SS Nieuw Amsterdam (1937)

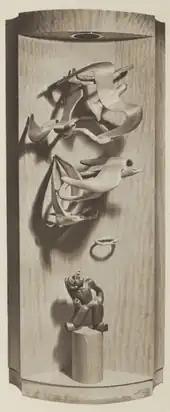
"Fantasieën van een rooker" ("Fantasies of a smoker") by Leen Bolle, on the tourist class vestbibule

On July 30, 1938 "Nieuw Amsterdam" became the first ship to subscribe to a new service from the Radiomarine Corporation of America, an RCA subsidiary. A market index of 40 representative stocks would be radioed to participating ships three times a day, for passengers who wished to be kept informed of stock prices. On December 25, NASM announced that 12 electric eyes would be installed, to operate automatic door-openers at the entrances and exits of the escalators used by stewards serving the dining saloons, in order to speed up service.